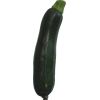
Label: dark_zucchini